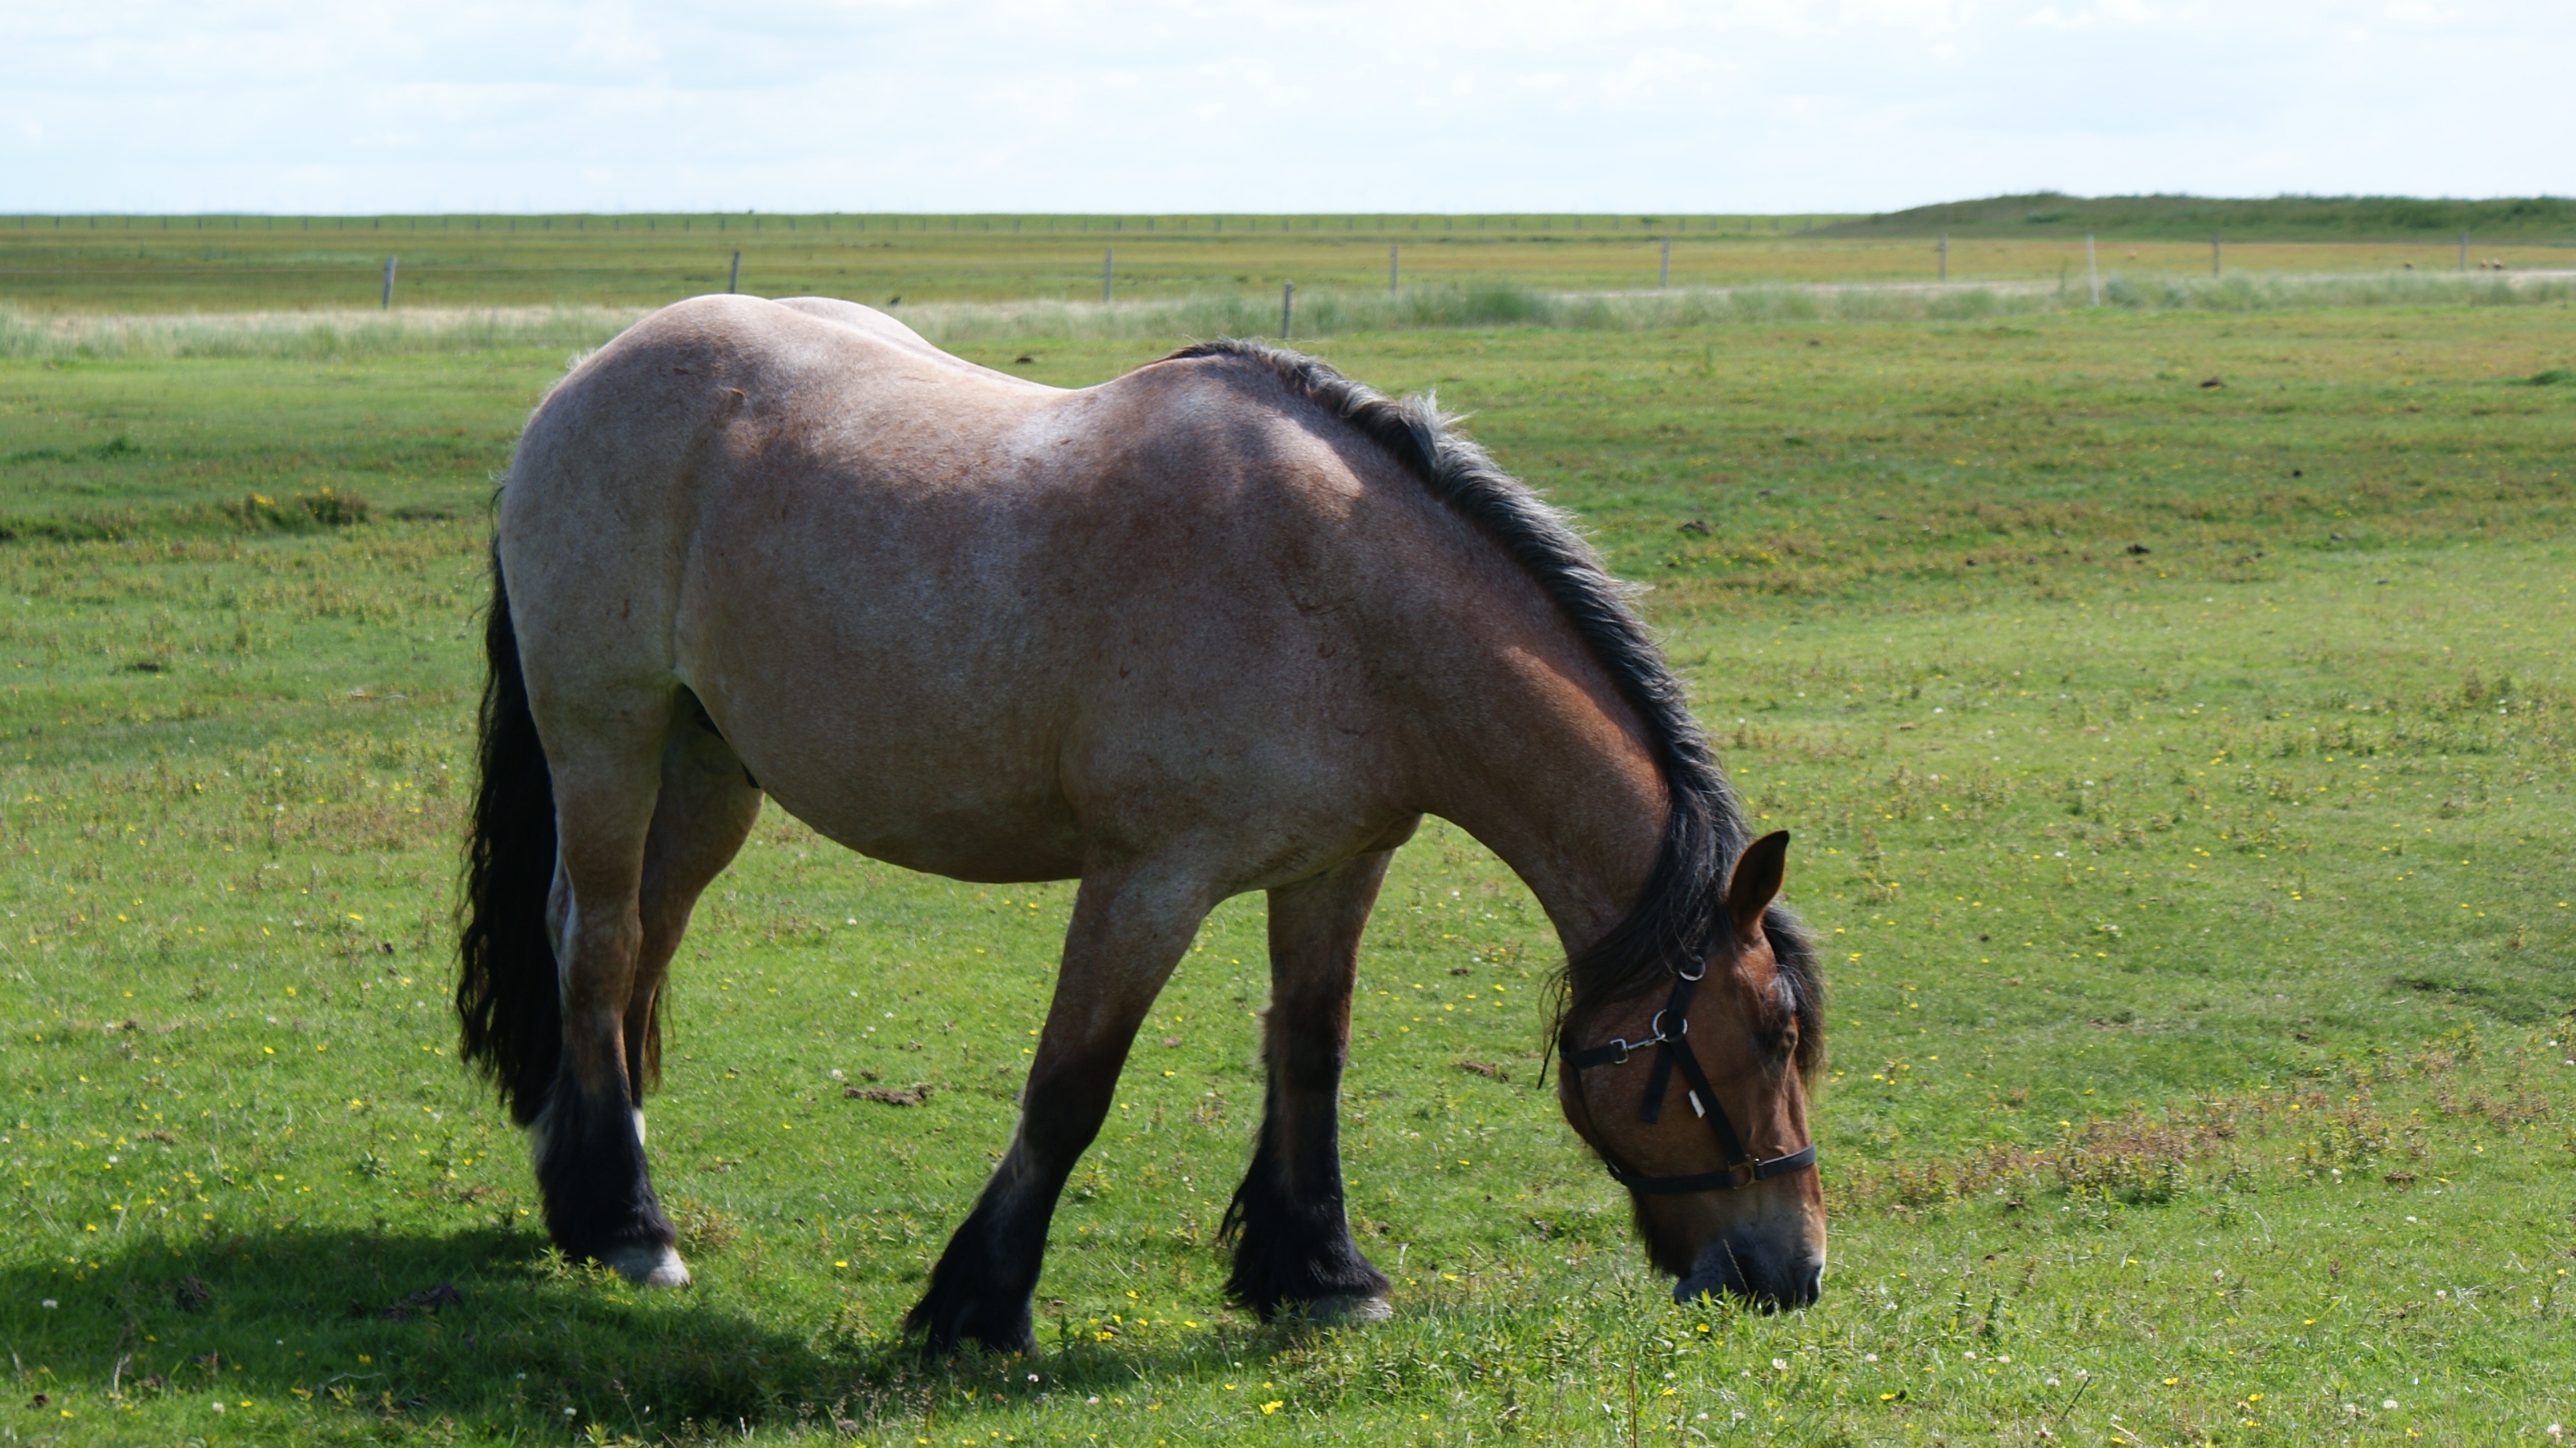
nature, grass, meadow, prairie, herd, pasture, grazing, horse, mammal, stallion, mane, fauna, plain, grassland, animals, vertebrate, mare, habitat, foal, north sea, colt, steppe, pack animal, hallig, horse like mammal, mustang horse